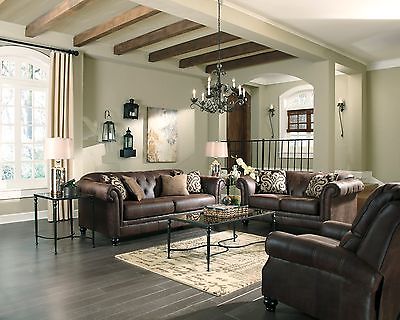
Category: sofa